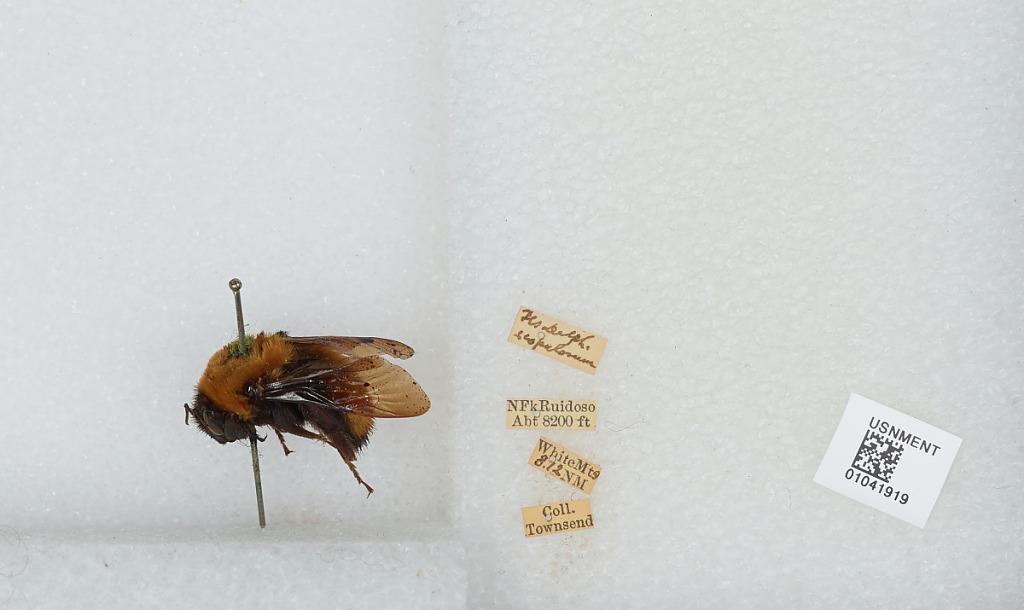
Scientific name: Bombus sp.
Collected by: Townsend
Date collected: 1912-8-
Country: United States
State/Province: New Mexico
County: Otero
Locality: North Fork Ruidoso, White Mountains
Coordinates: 33.3425, -105.749